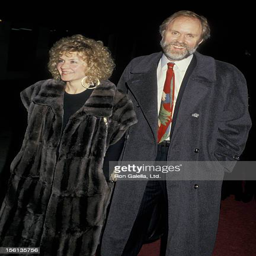
actor and teacher attending the premiere